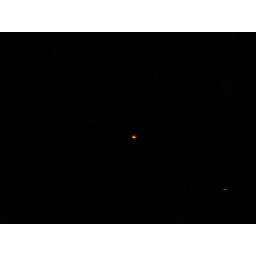
It's a paper lantern in the sky